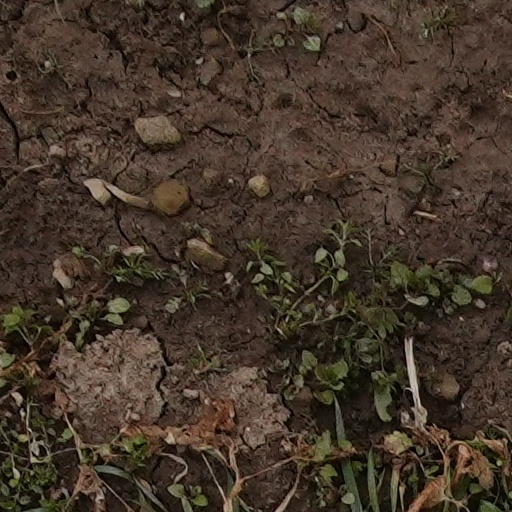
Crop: wheat